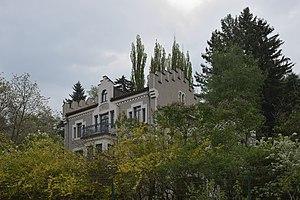
Alexander Koester, né le 10 février 1864 à Bergneustadt dans la province de Rhénanie et mort le 21 décembre 1932 à Munich dans le land de la Bavière, est un peintre allemand. Il est connu pour ses peintures de canards.